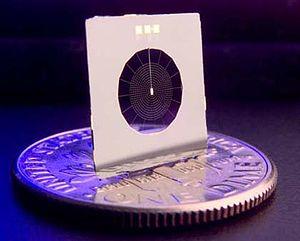
Un bolomètre est un détecteur développé par Samuel Pierpont Langley en 1878 afin d'étudier le rayonnement électromagnétique solaire. Le dispositif convertit l'énergie du rayonnement électromagnétique incident en énergie interne de l'absorbeur. Ce dernier est un thermomètre dont les propriétés électriques ou magnétiques dépendent de la température, on peut ainsi mesurer les variations d'impédance du détecteur, et donc l'énergie électromagnétique incidente.